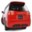
Label: automobile